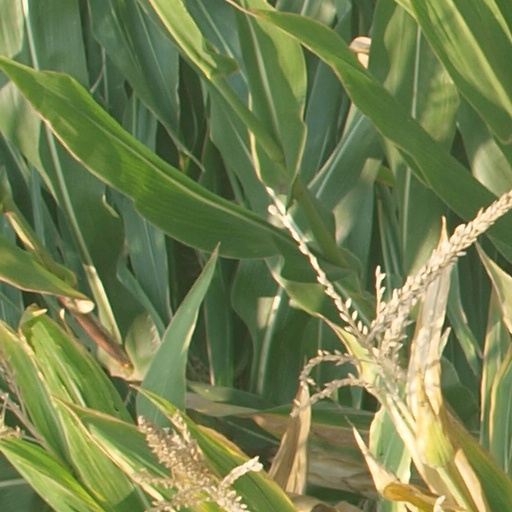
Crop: maize; corn